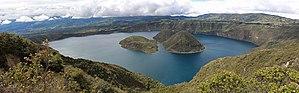
Caldeira de Cuicocha dans la réserve écologique de Cotacachi-Cayapas, Équateur